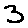
Label: 3